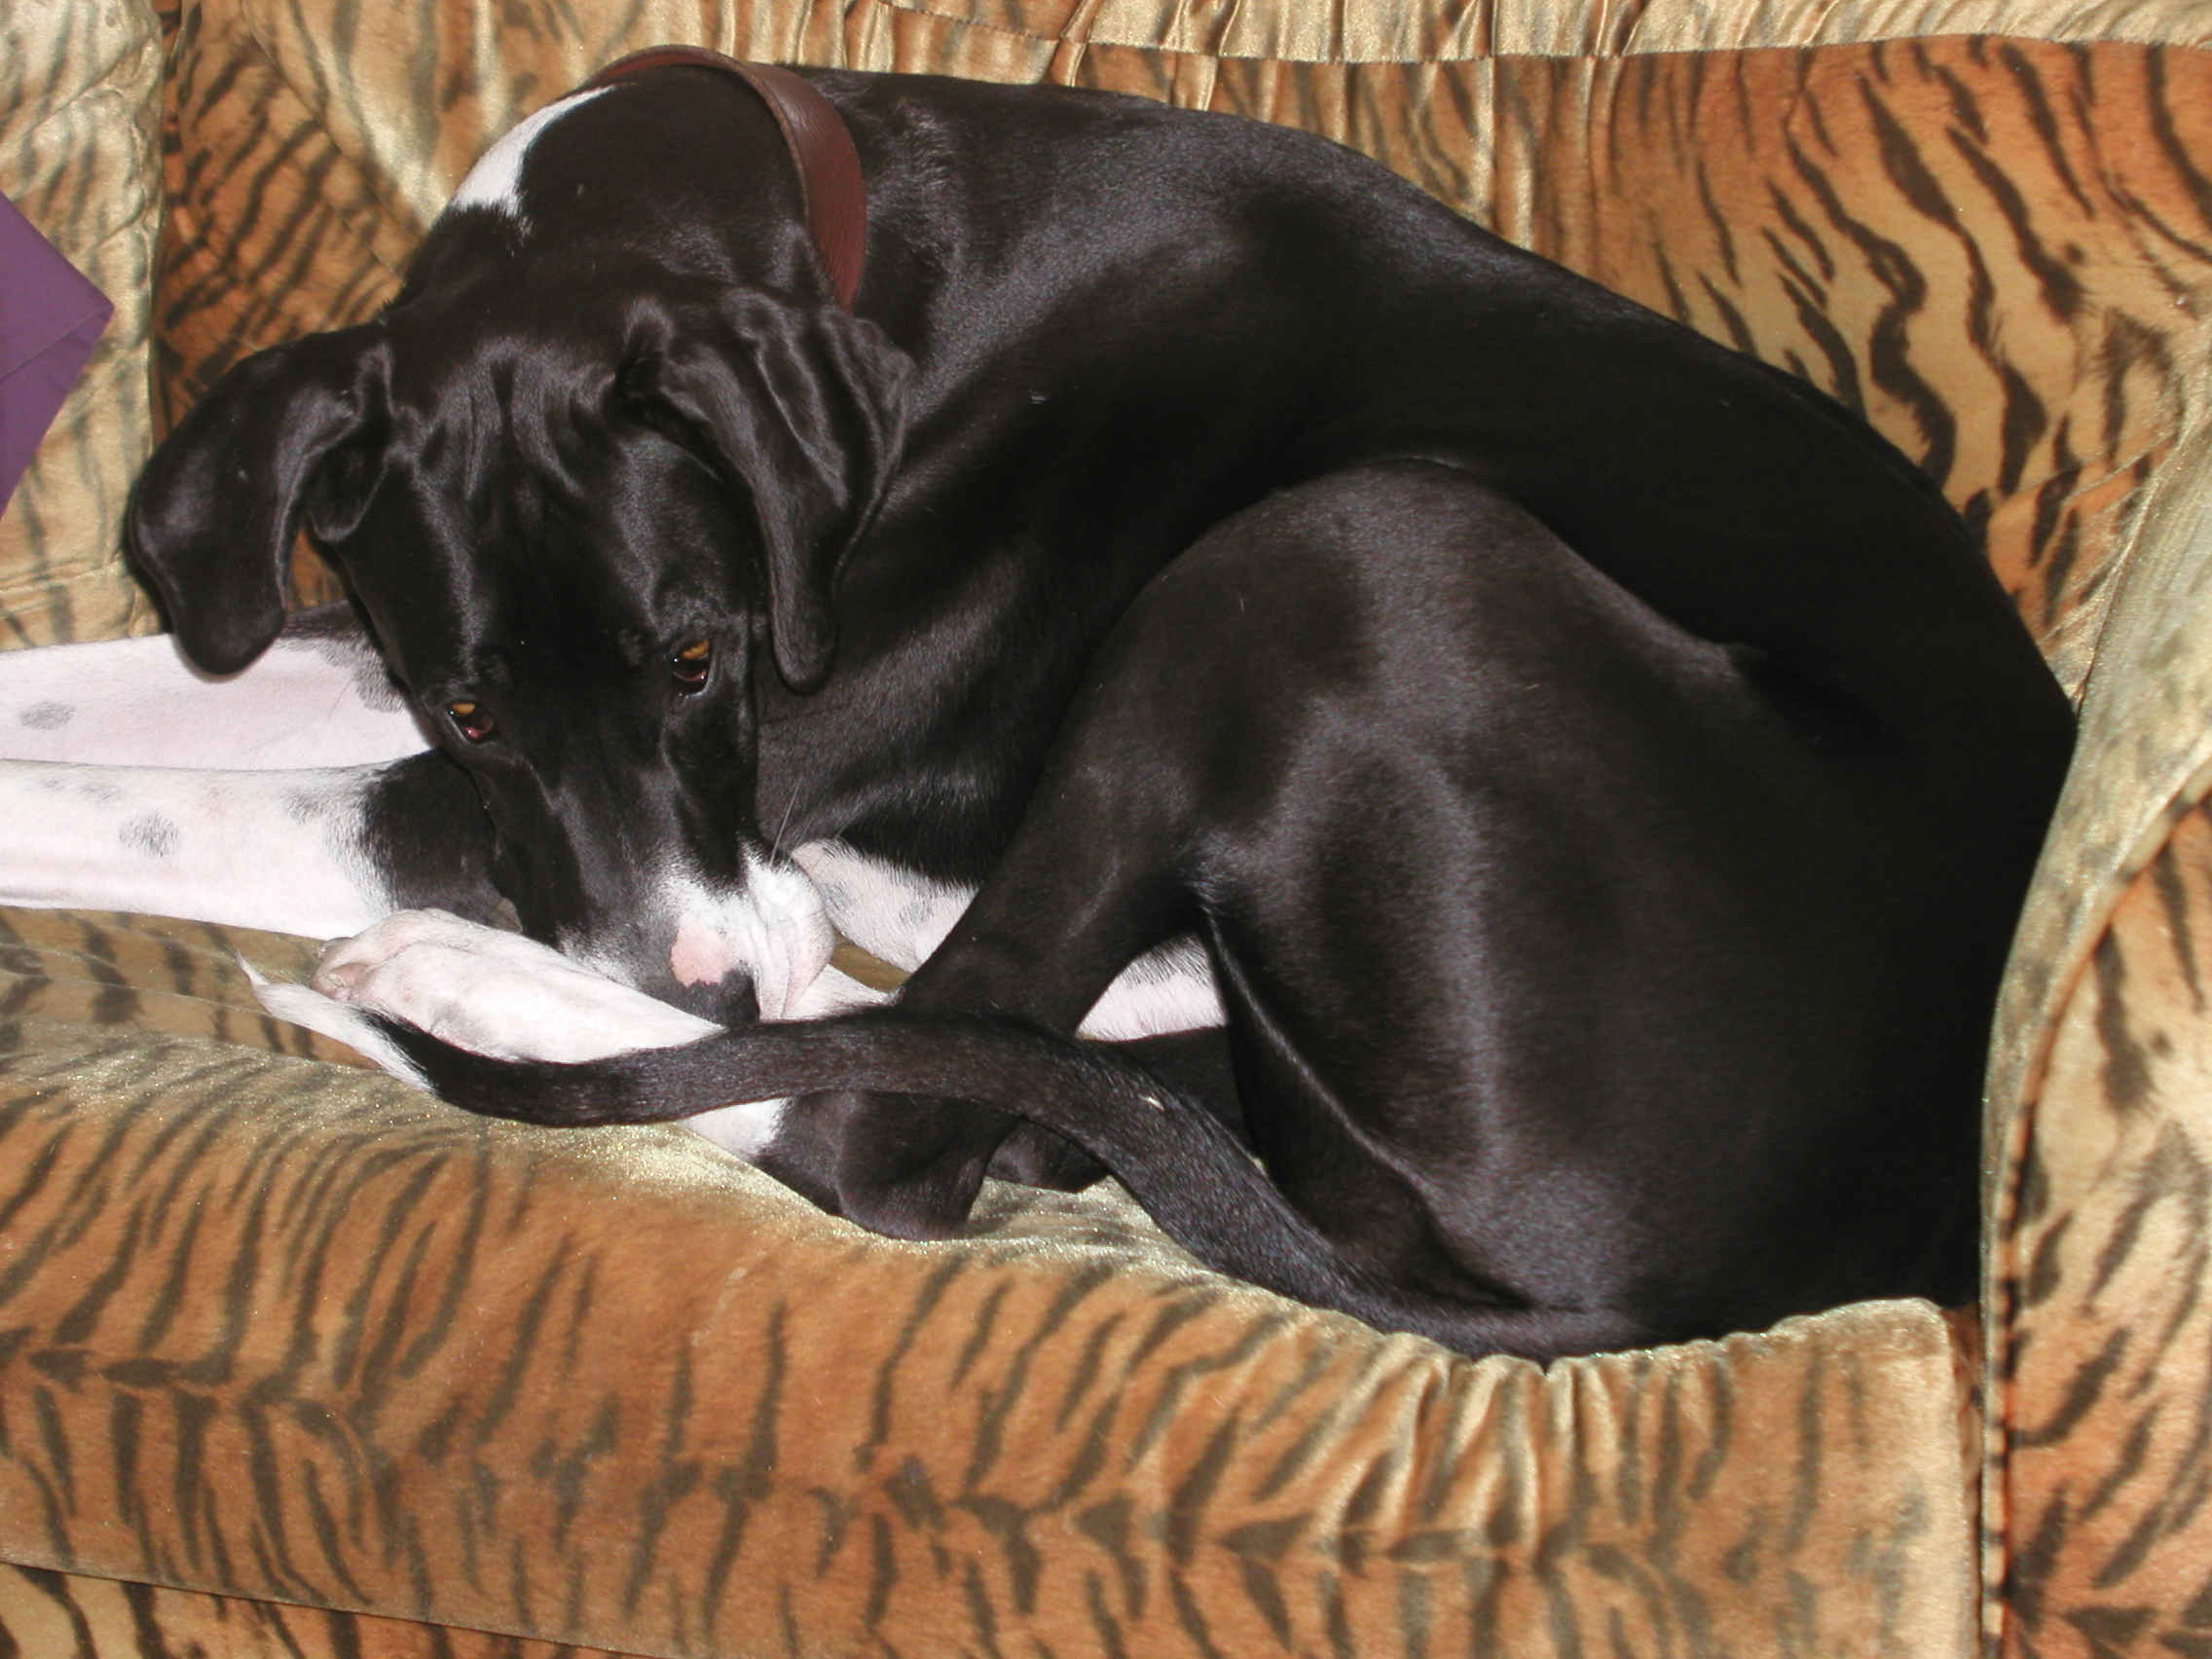
puppy, dog, mammal, hound, vertebrate, greyhound, dog like mammal, animal sports, dog sports